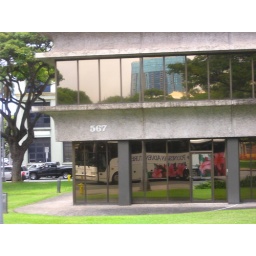
Our bus in a window